Oleg Markov

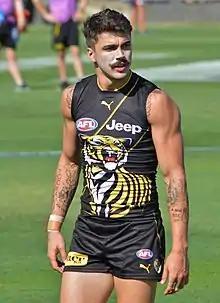
Markov with Richmond in March 2019

Oleg Markov (Belarusian: Олег Маркаў, born 8 May 1996) is a professional Australian rules footballer who plays for the Collingwood Football Club in the Australian Football League (AFL). He previously played 23 matches over five years with , after being drafted to the club in the third round of the 2015 AFL National Draft. He made his AFL debut in round 16 of the 2016 season and in 2019 was a VFL premiership player while playing with Richmond's reserves side. Markov was traded to Gold Coast in the 2020 trade period in exchange for a future third round draft selection, and played 25 games for the club over 2 seasons before being signed by the Collingwood Football Club in the Supplemental Selection Period (SSP).